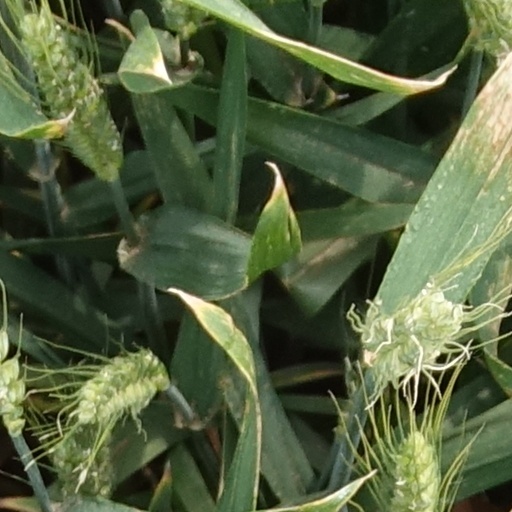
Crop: wheat